László Bárczay

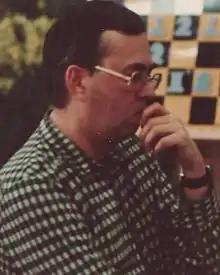
László Bárczay, Dortmund 1982

László Bárczay (21 February 1936 – 7 April 2016) was a Hungarian chess Grandmaster.